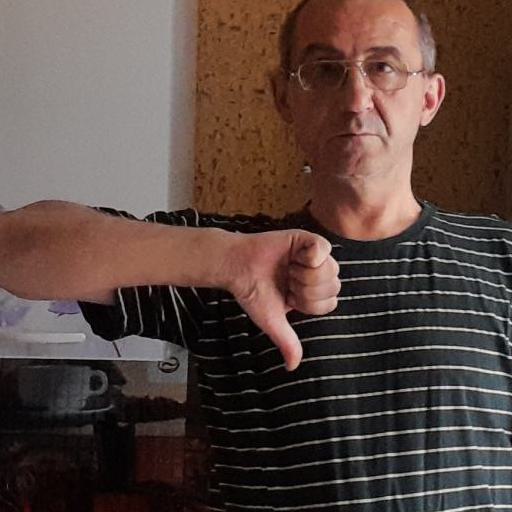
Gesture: dislike